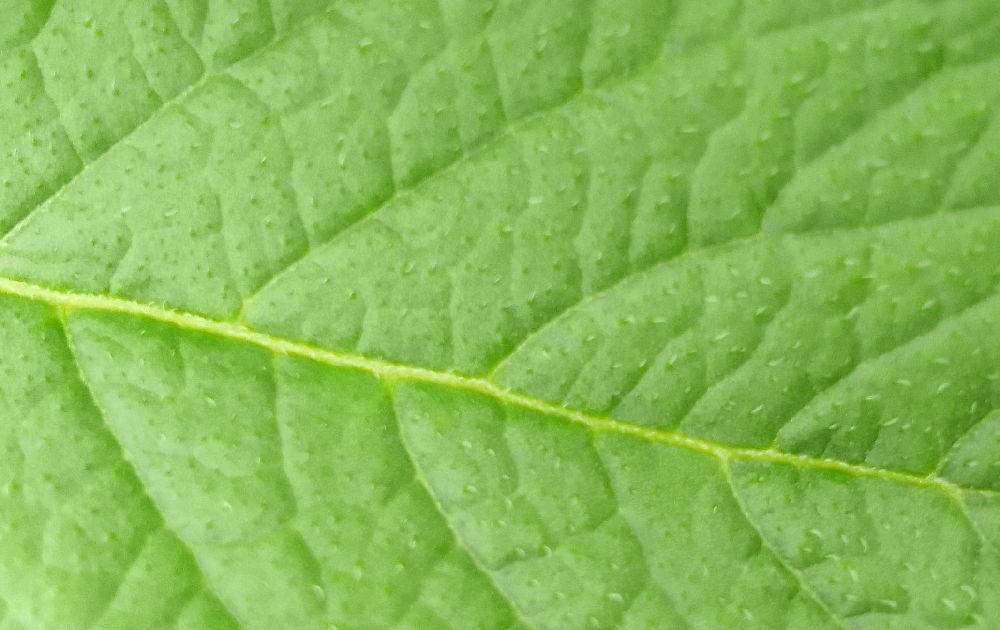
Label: Healthy